Crimean Khanate

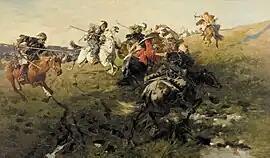
Tatars fighting Zaporozhian Cossacks, by Józef Brandt

The sons of Hacı I Giray contended against each other to succeed him. The Ottomans intervened and installed one of the sons, Meñli I Giray, on the throne. Menli I Giray, took the imperial title "Sovereign of Two Continents and Khan of Khans of Two Seas."